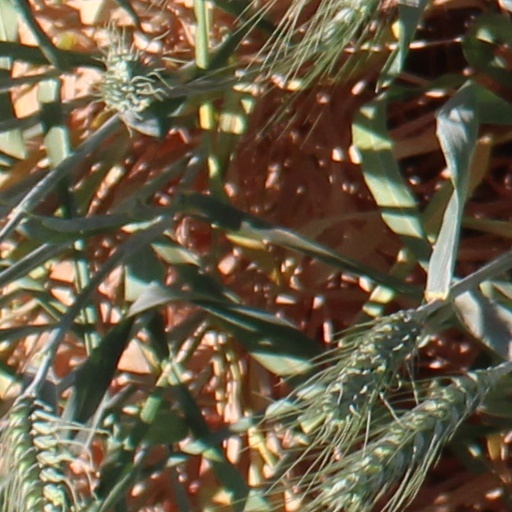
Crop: wheat